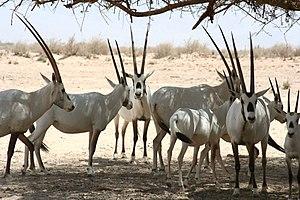
L'Oryx d'Arabie est un ongulé asiatique proche de l'antilope. Cet animal occupe au début du XXᵉ siècle la péninsule Arabique, le nord du Koweït et de l'Irak. C'est le seul représentant non-africain du genre des oryx, les autres espèces étant inféodées aux déserts et semi-déserts d'Afrique du Nord, de l'Est et du Sud. L'oryx vit en troupeau d'environ 60 bêtes. Herbivore et très adapté aux environnements secs, il est capable de rester sans boire pendant de longues périodes.